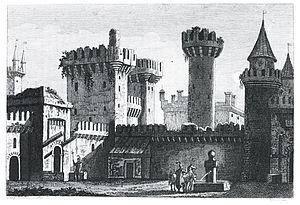
Gravure du Château de Chandée au Moyen Age.
La Maison de Rougemont, une des plus anciennes familles du Bugey et de la Bresse, est désignée indifféremment dans les titres des XIᵉ, XIIᵉ et XIIIᵉ siècles sous le nom de Rogemont ou de Rougemont. La noblesse chevaleresque de cette maison a été authentiquement constatée à diverses époques sur production de titres, et notamment par des jugements de maintenue par le Parlement de Bourgogne après le rattachement de la Bresse et du Bugey en 1601.